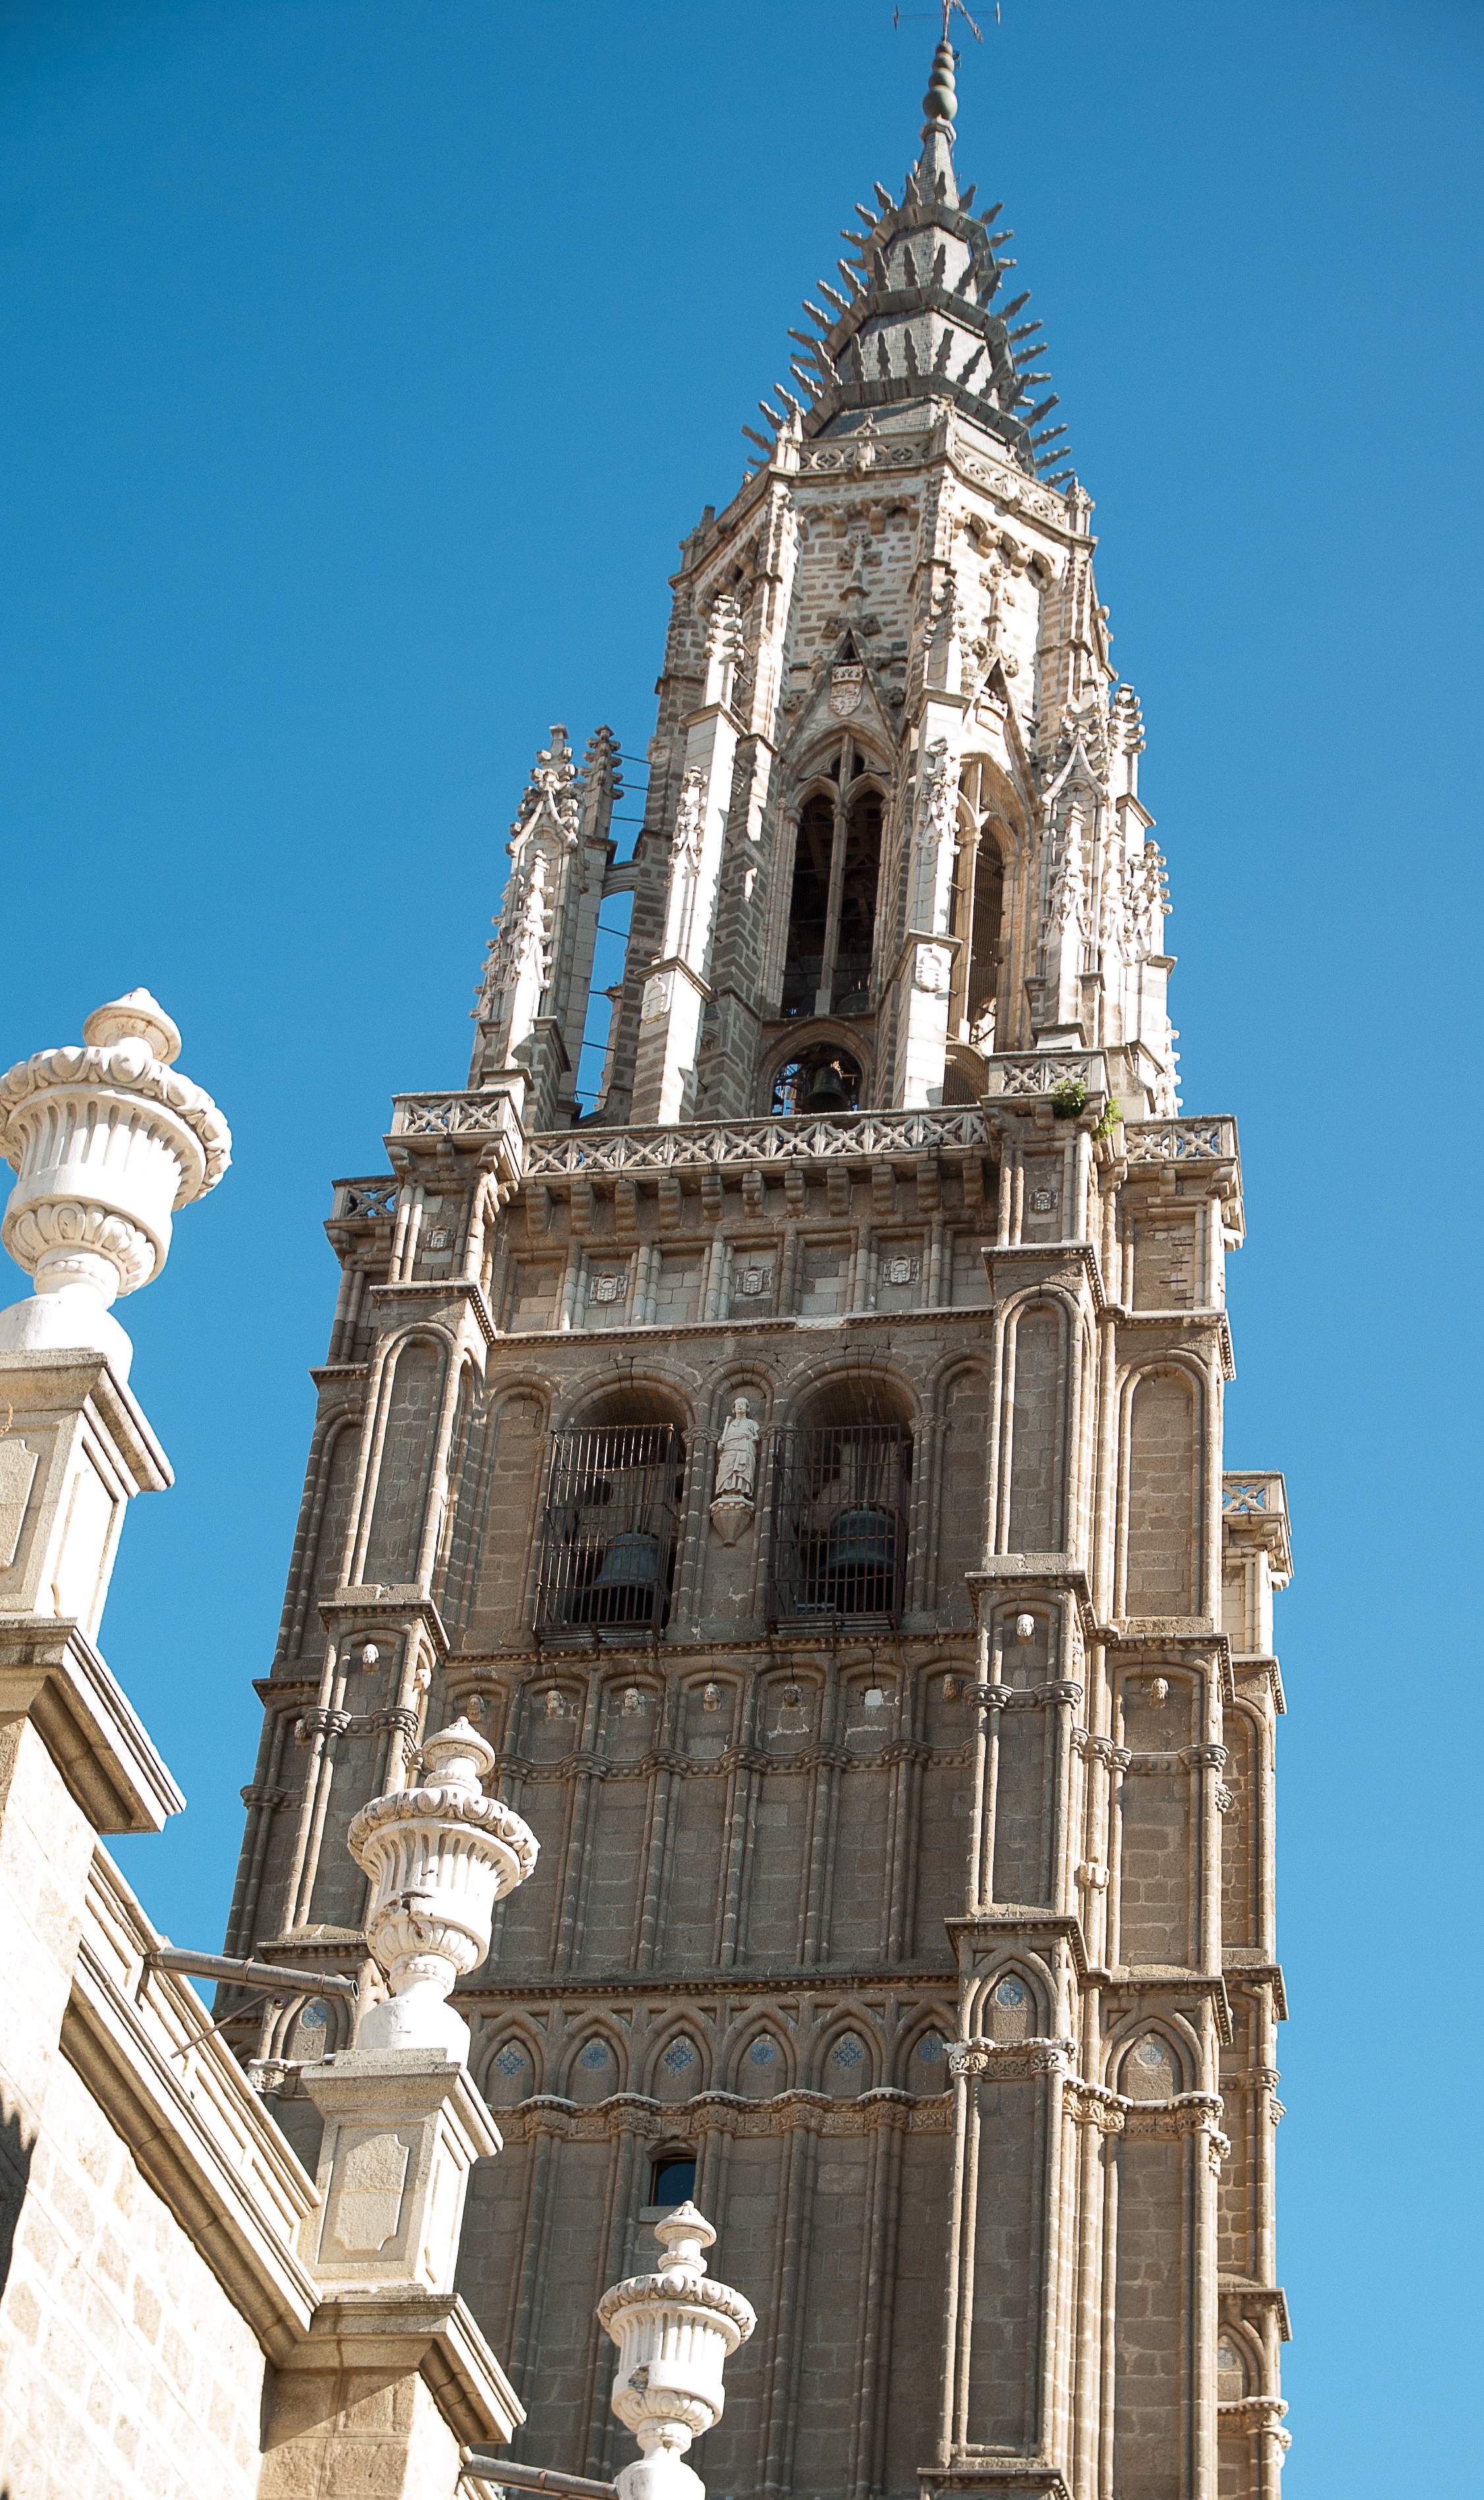
architecture, building, tower, landmark, facade, church, cathedral, gothic, place of worship, bell tower, spain, spire, steeple, segovia, basilica, gothic architecture